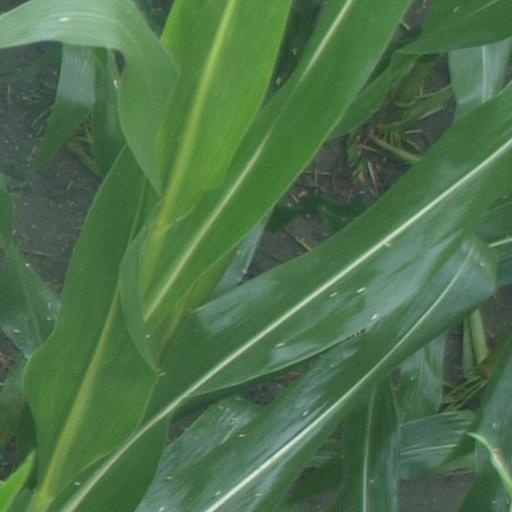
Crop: maize; corn